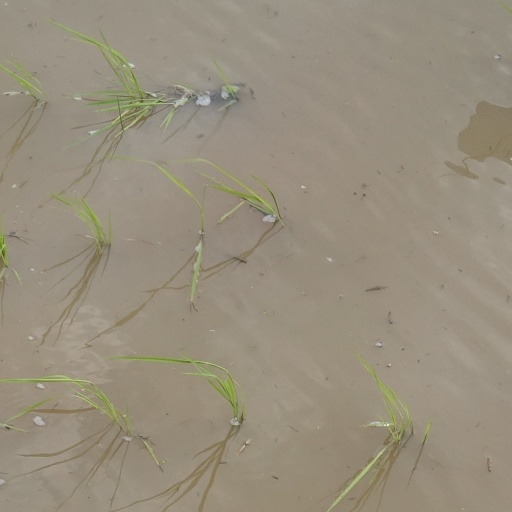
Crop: rice